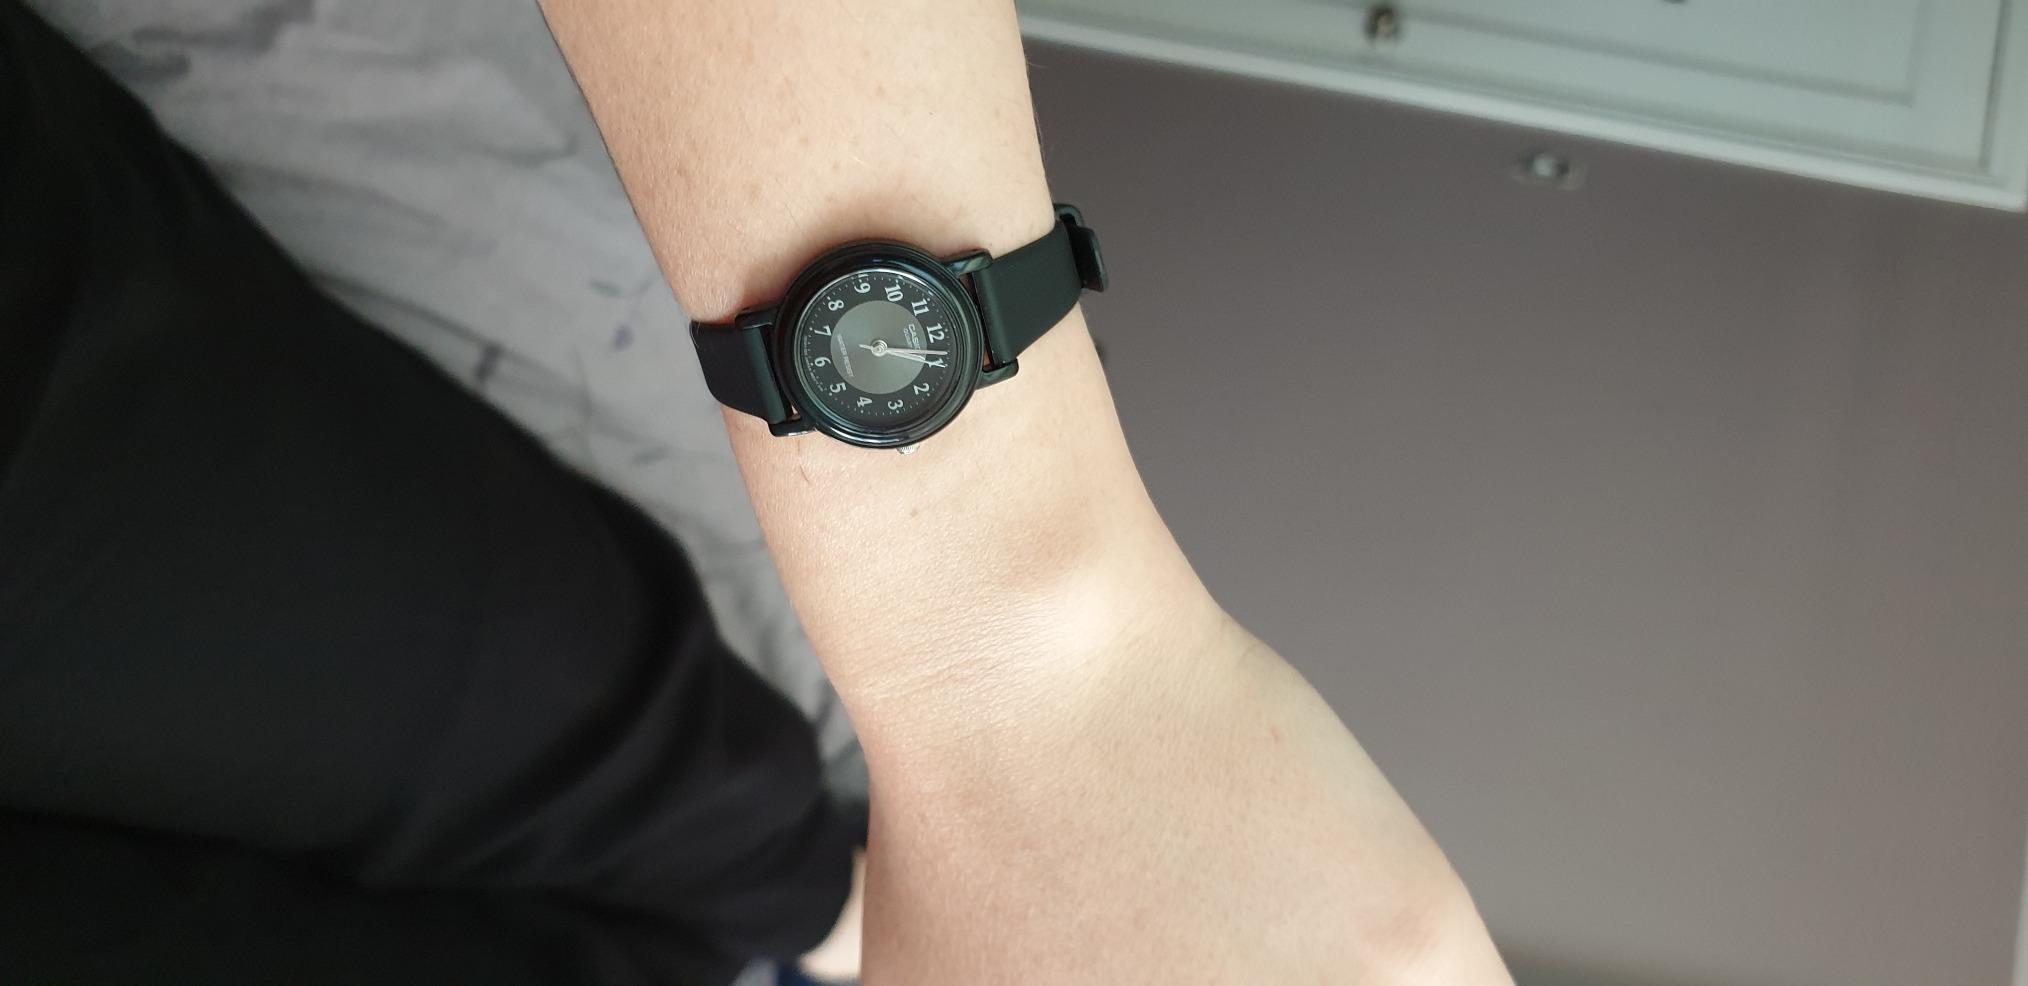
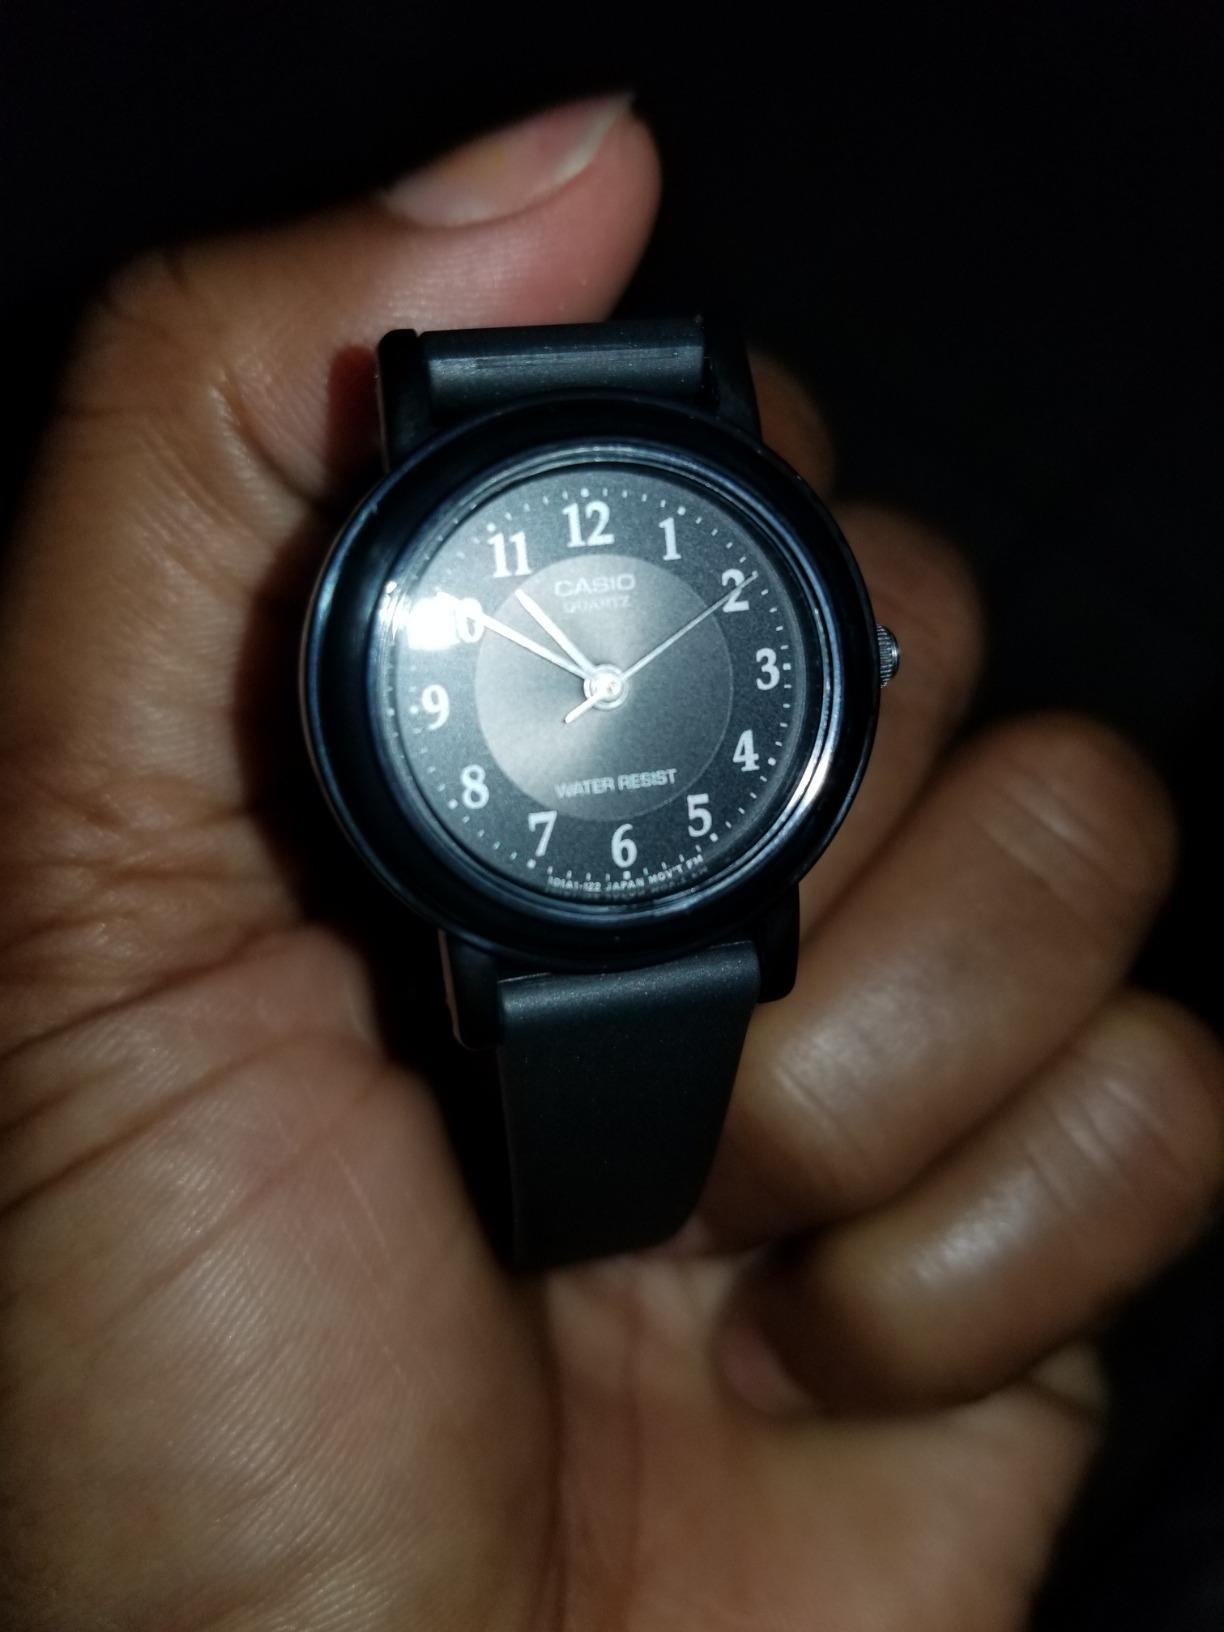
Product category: accessories_watch
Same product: yes